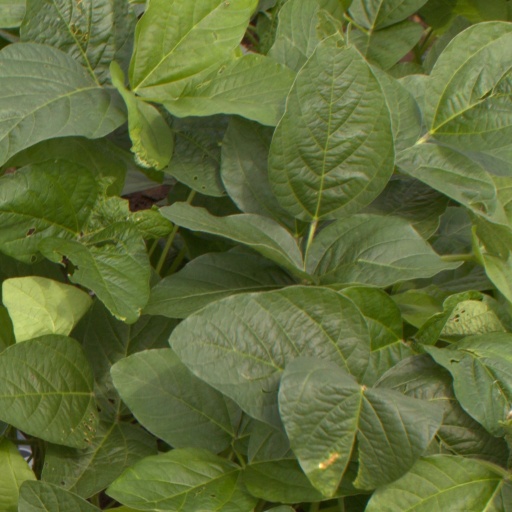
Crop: soybean